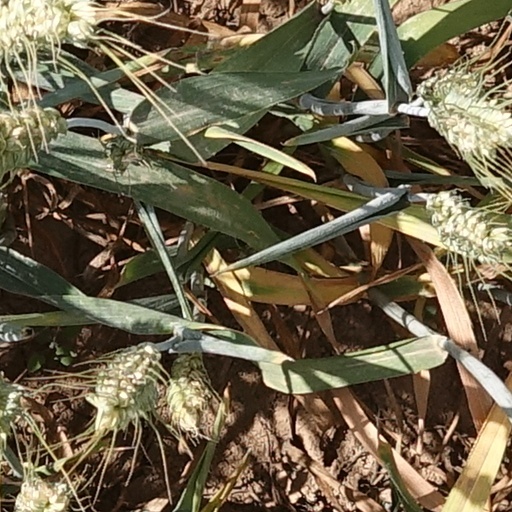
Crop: wheat